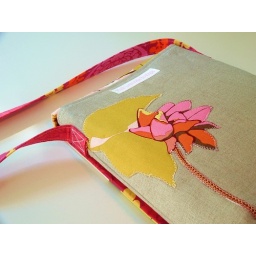
birds bees flowers in trees 3